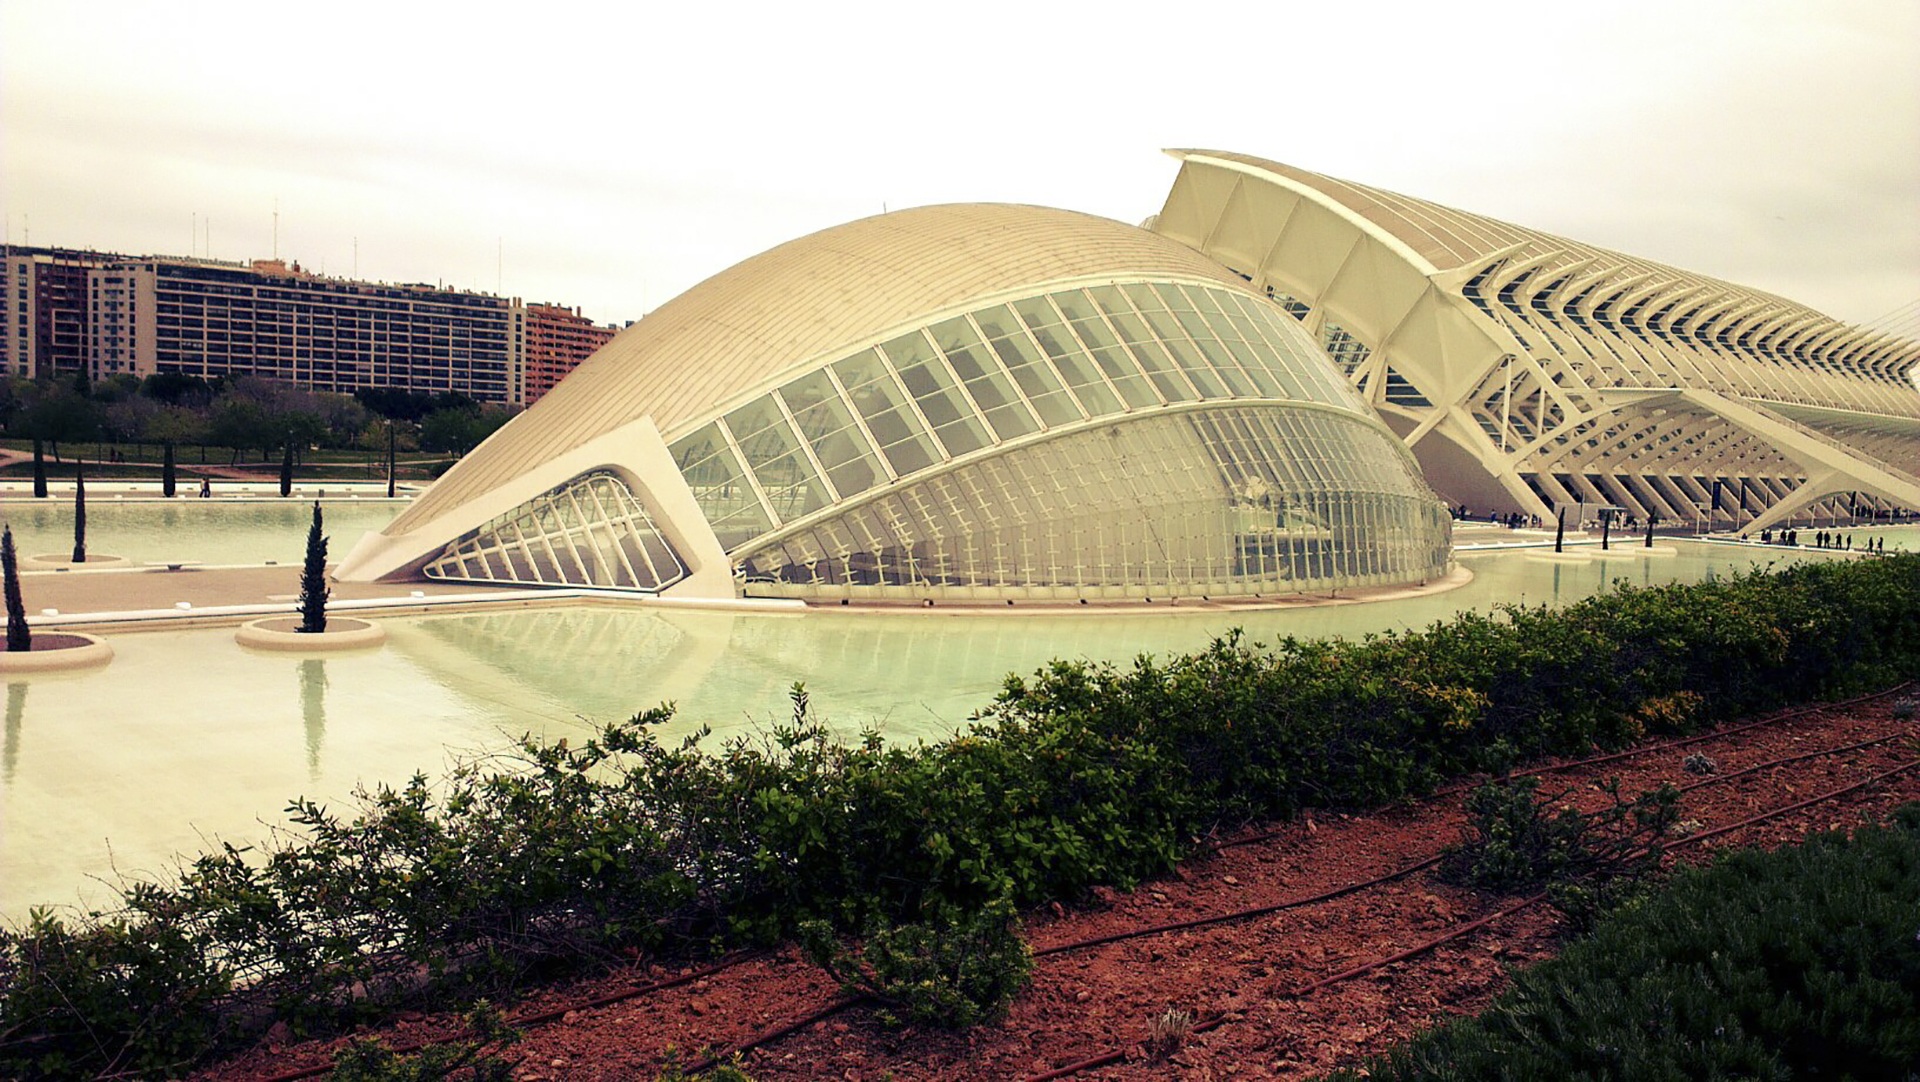
architecture, structure, modern, stadium, arena, buildings, valencia, dome, convention center, city of arts and sciences, sport venue